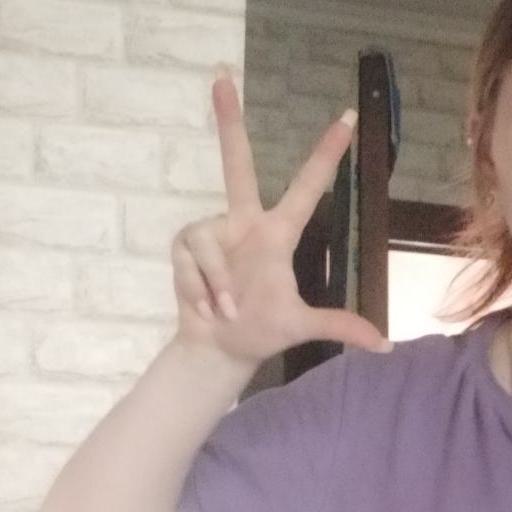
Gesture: three2